A Laughing Death in Meatspace

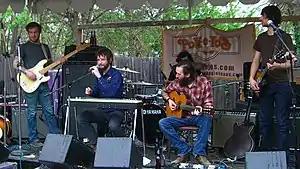
The band's first U.S. tour in 2017 was with Band of Horses (pictured here performing at SXSW in 2006) and King Gizzard & the Lizard Wizard.

After the release of "I See Seaweed" in 2013, Drones founder Gareth Liddiard expressed his desire to step away from the more rock-centric style of previous Drones albums on "Feelin Kinda Free", their final album before going on hiatus. "Before we moved to Melbourne back in the 90s," he said in an interview with "Musicfeeds", "we were a very weird sounding band. It was Melbourne that turned us more into a rock band, which kind of helped us to get gigs. This is a return to the way we were before in a way – getting drunk, getting stoned, noodling on anything you can find and making weird little songs." The year following their hiatus, Liddiard and longtime bandmate Fiona Kitschin started writing material for a new project under the name for the record label (coined by Dan Kelly) under which the last Drones album was self-released. The pair recruited Erica Dunn (Palm Springs) and Lauren Hammel (High Tension) during the summer of 2017, prior to embarking on an American tour. According to Dunn, "They just rang me up. Gareth and Fi were on loudspeaker like excited children. The pitch was 'Do you want to play guitar? We’re just going to do some weird shit.' And I was like 'Okay, sure.' Then Gareth said 'We might go to America in the next month, are you free? And we have to write some songs.' Sure I'll clear my schedule. Hammer [Lauren Hammel] was a bit different though, because [Gareth] didn't know her and he had to take her to the pub." Shortly thereafter, the band embarked on a tour of the U.S. with Band of Horses and King Gizzard & the Lizard Wizard during the autumn of 2017.